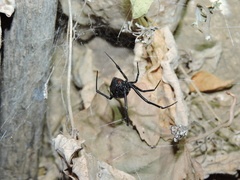
Species: Lactrodectus_hesperus